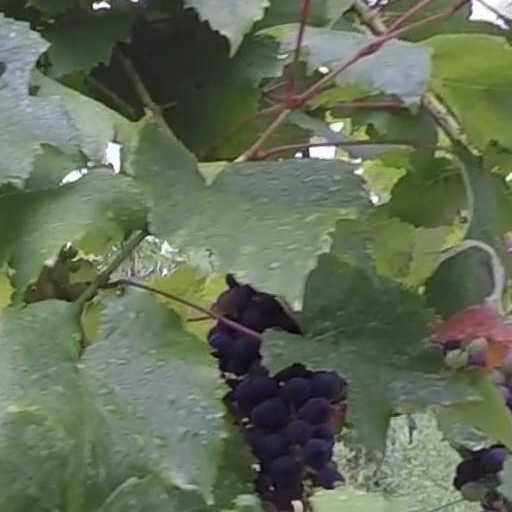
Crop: grape